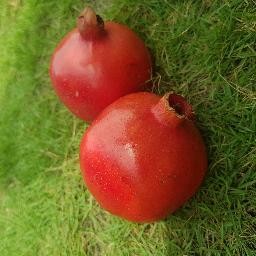
Fruit: Pomegranate
Quality: Good